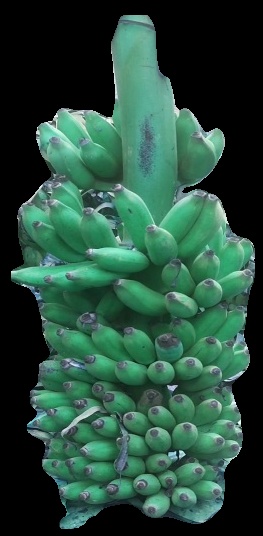
Variety: elakki-bale
Grade: grade1